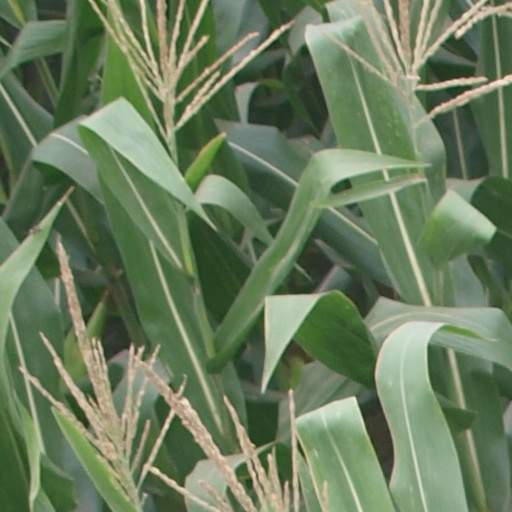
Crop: maize; corn